Edward R. Roybal Learning Center

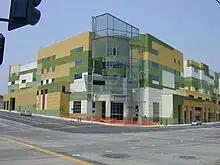
Roybal Learning Center before its opening in May 2008.

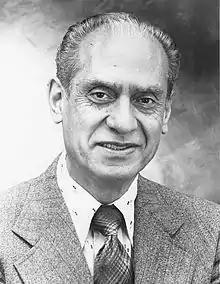
Edward R. Roybal (1916–2005), whom the school was renamed after in 2008.

Early planning and construction of a new school called the Belmont Learning Center began in 1988 as an effort to reduce overcrowding at the nearby Belmont High School, with some of the land previously used for the Los Angeles City Oil Field. The school received some pushback due to the cost and how it would be financed. It was designed by McLarand Vasquez & Partners, with the construction beginning in 1997. However, this was halted in 1999 after tests revealed methane and hydrogen sulfide gases within the land, stemming from the oil field. Two years later, with the construction stalled, it was revealed that the land was also situated on a major earthquake fault.